Sean Williams (author)

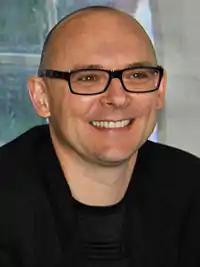
Williams at the 2012 Texas Book Festival

Sean Llewellyn Williams (born 23 May 1967) is an Australian author of science fiction who lives in Adelaide, South Australia. Several of his books have been "New York Times" best-sellers.